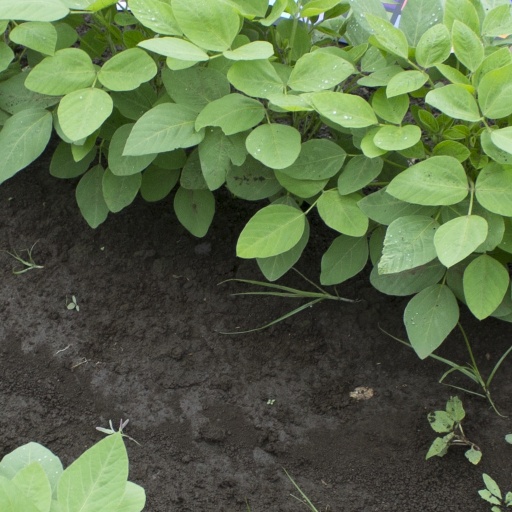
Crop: soybean